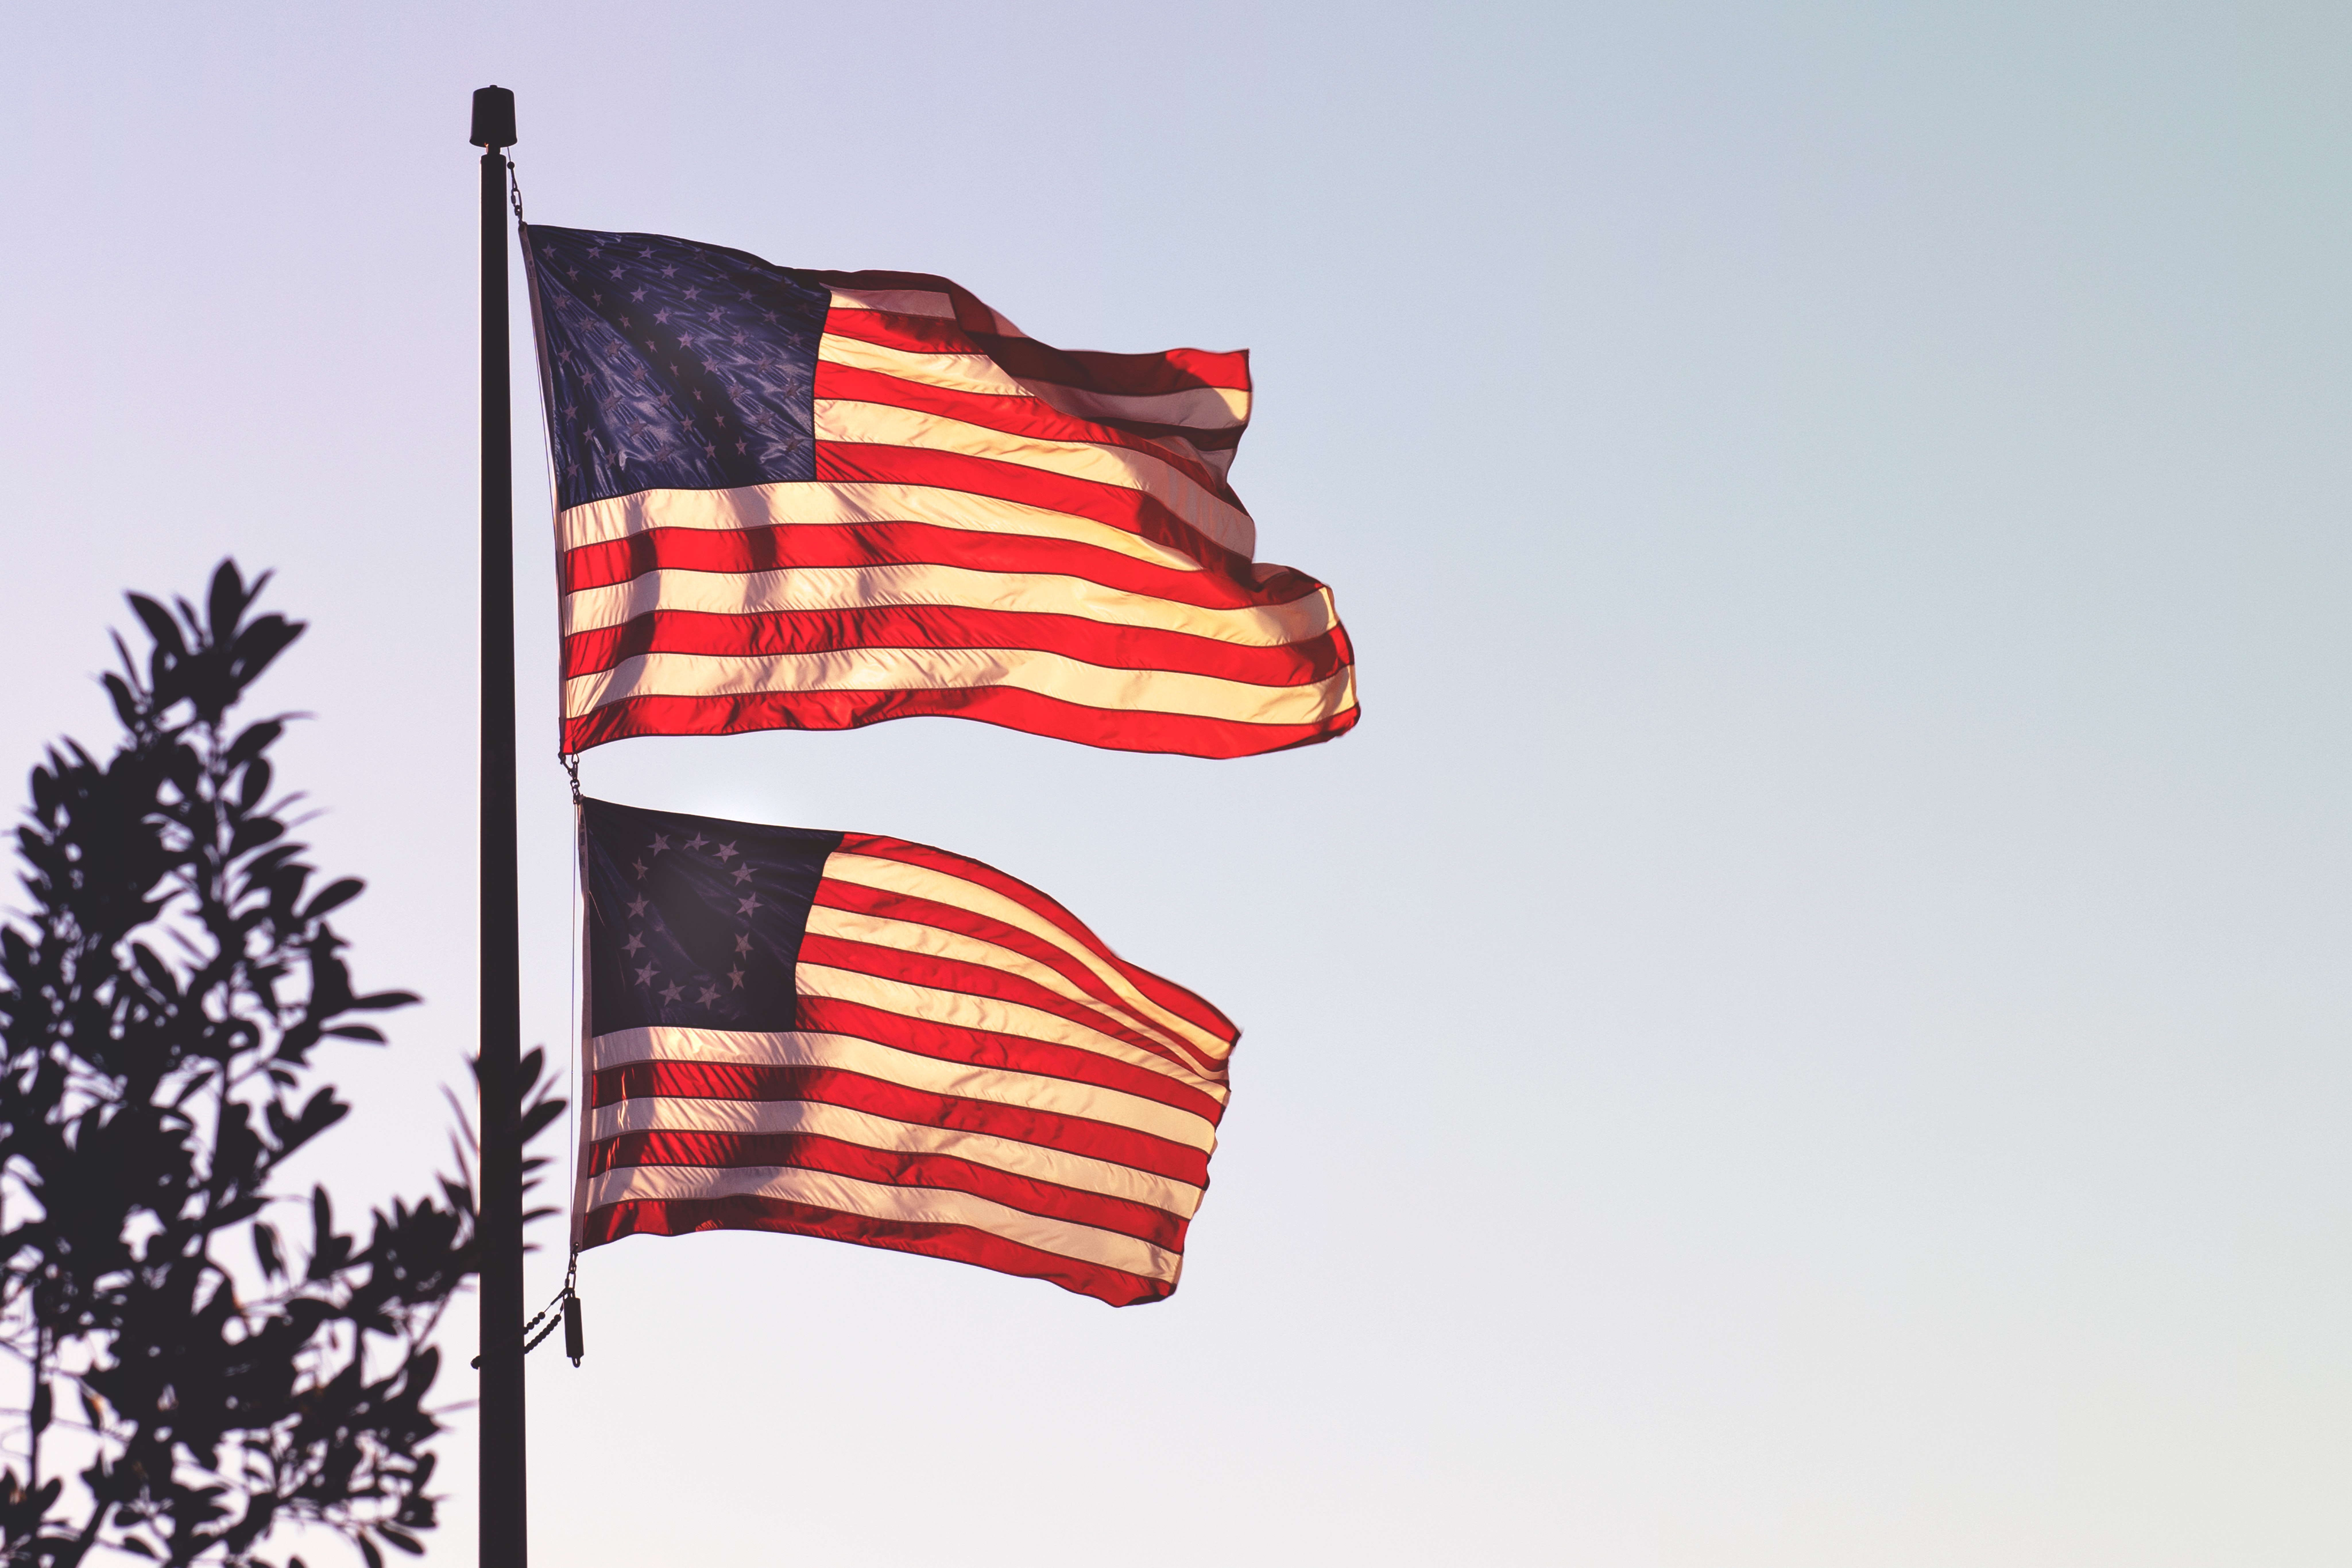
flag, flag of the united states, sky, Flag Day USA, veterans day, independence day, memorial day, holiday